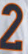
Number: 2